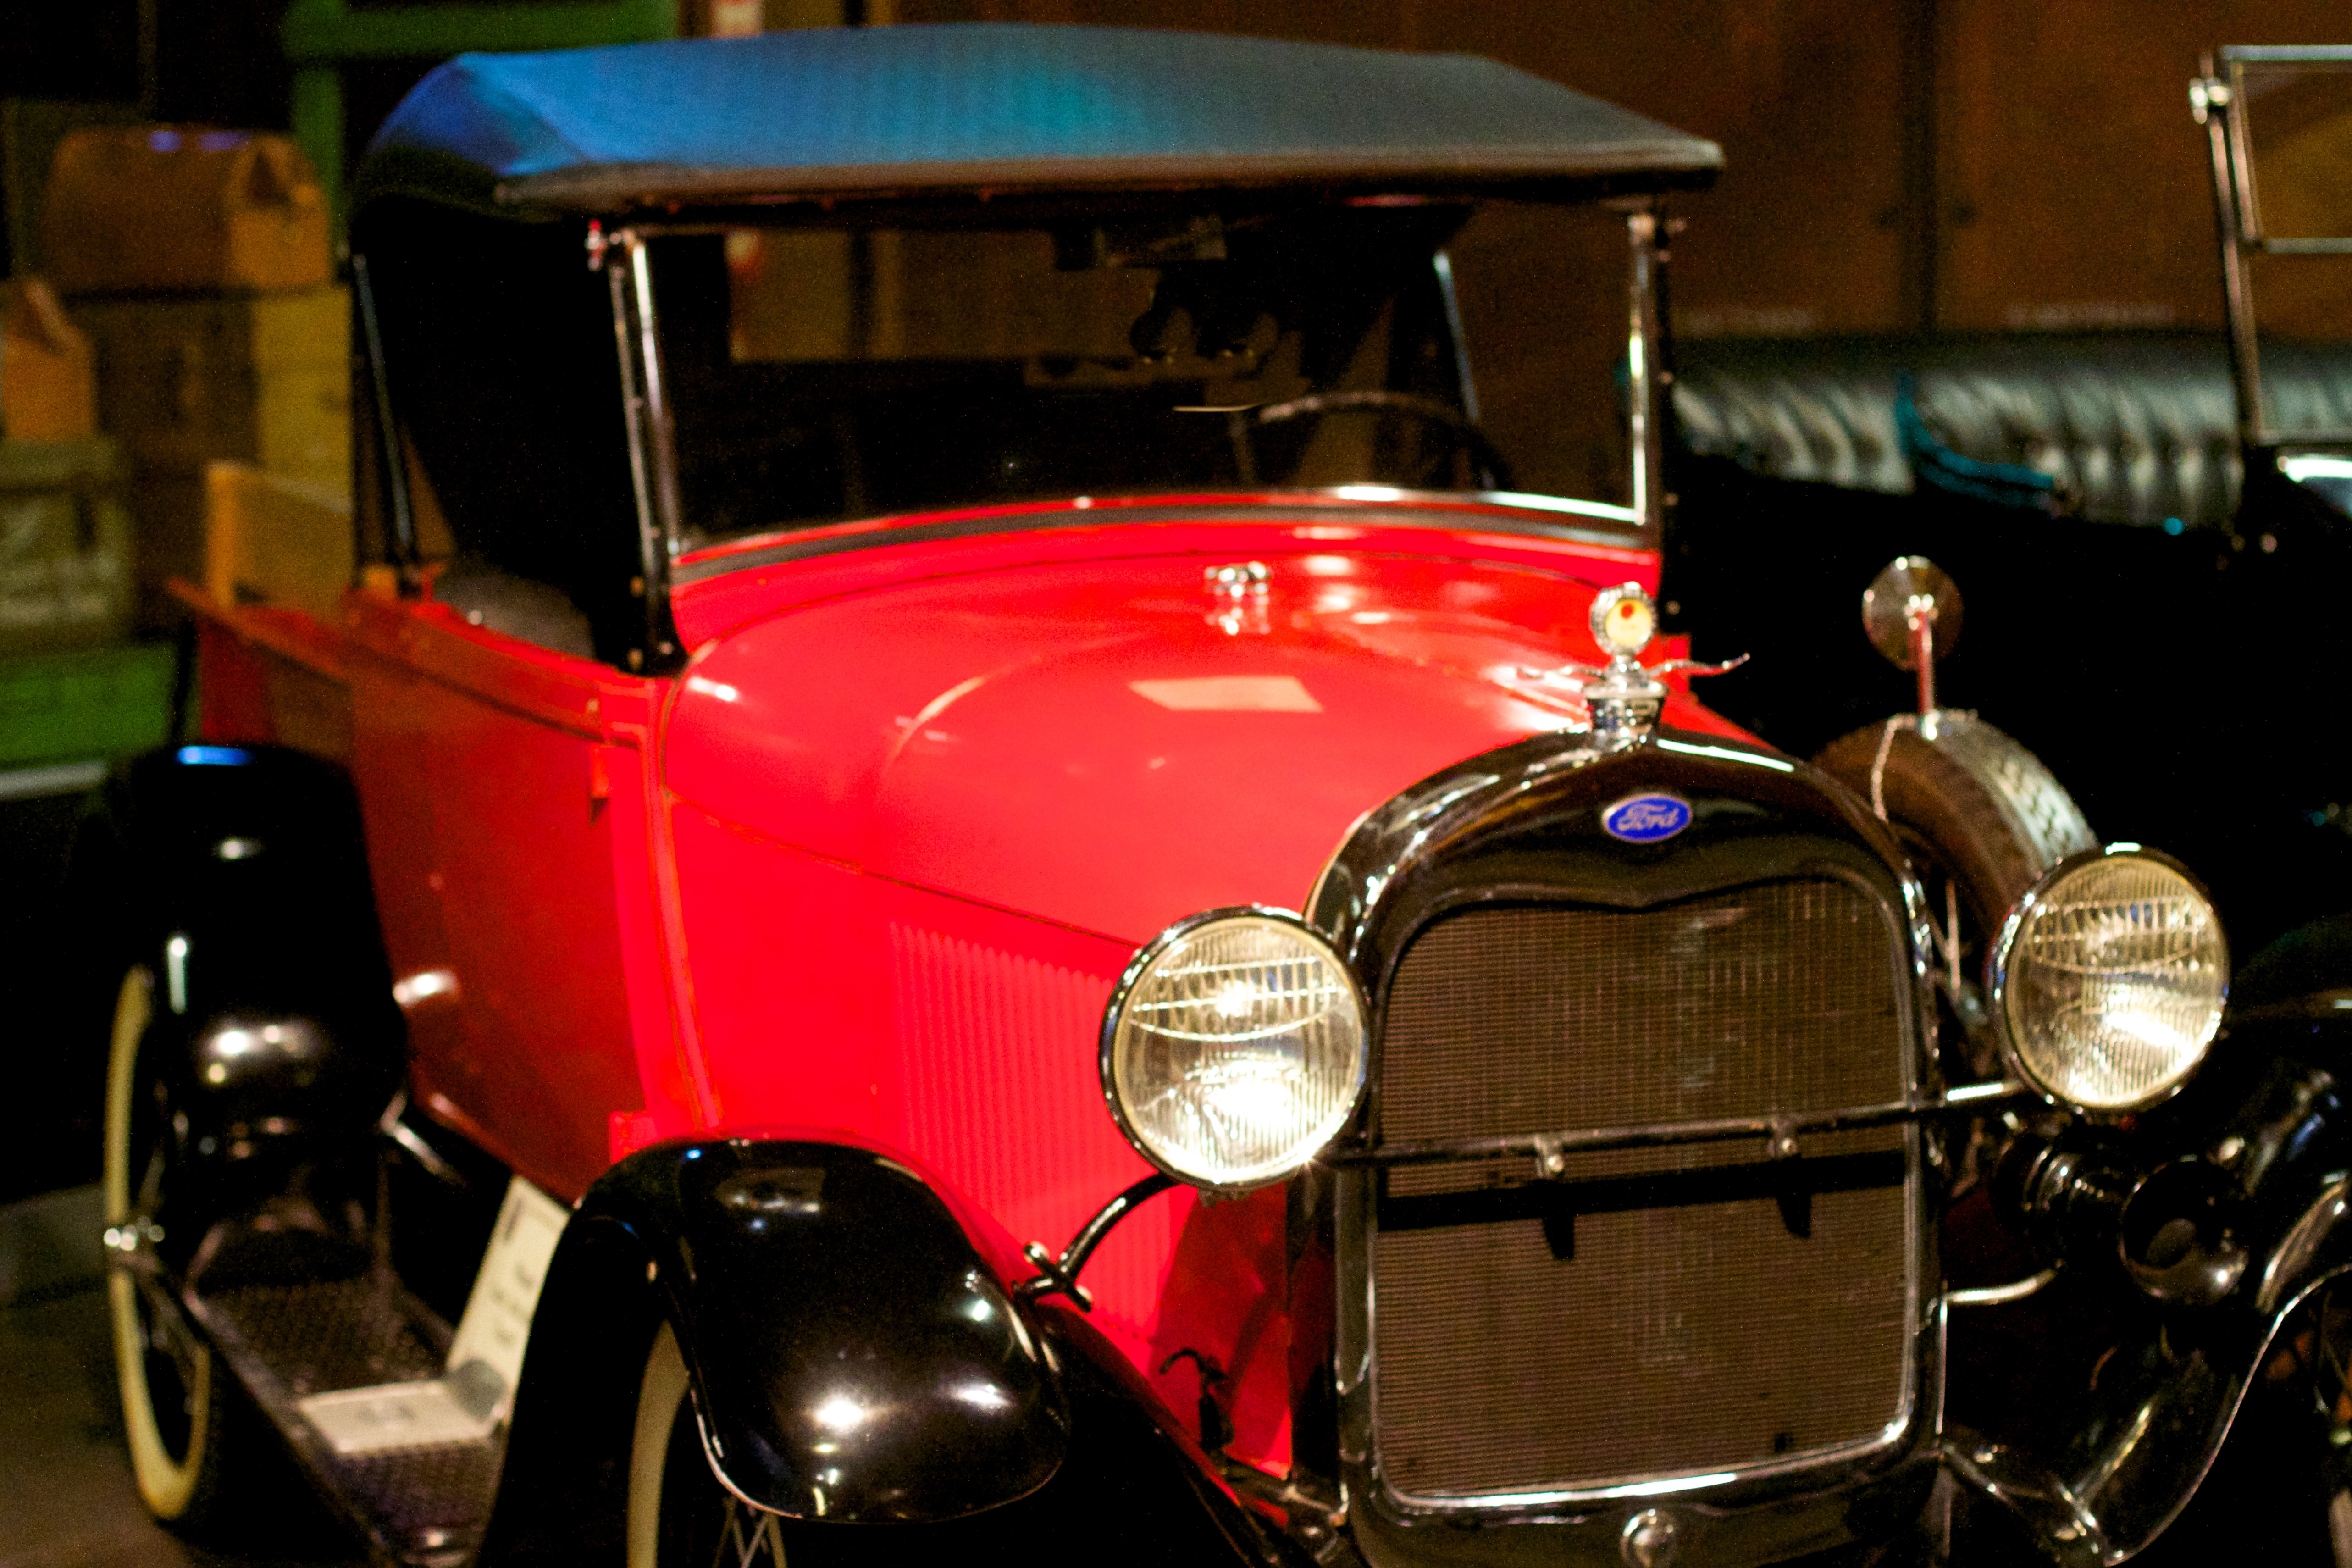
car, vehicle, motor vehicle, vintage car, ford, classic, antique car, hot rod, auto show, land vehicle, automobile make, luxury vehicle